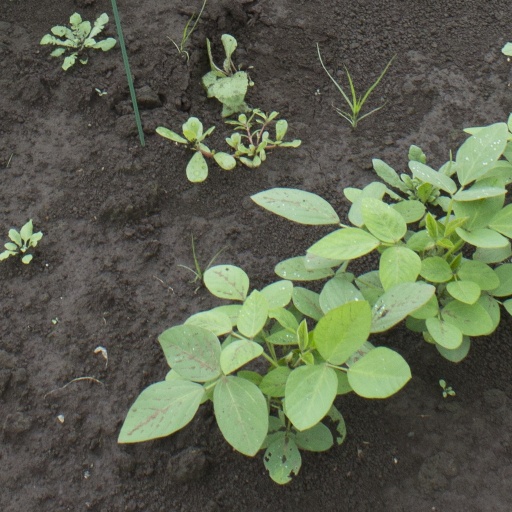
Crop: soybean